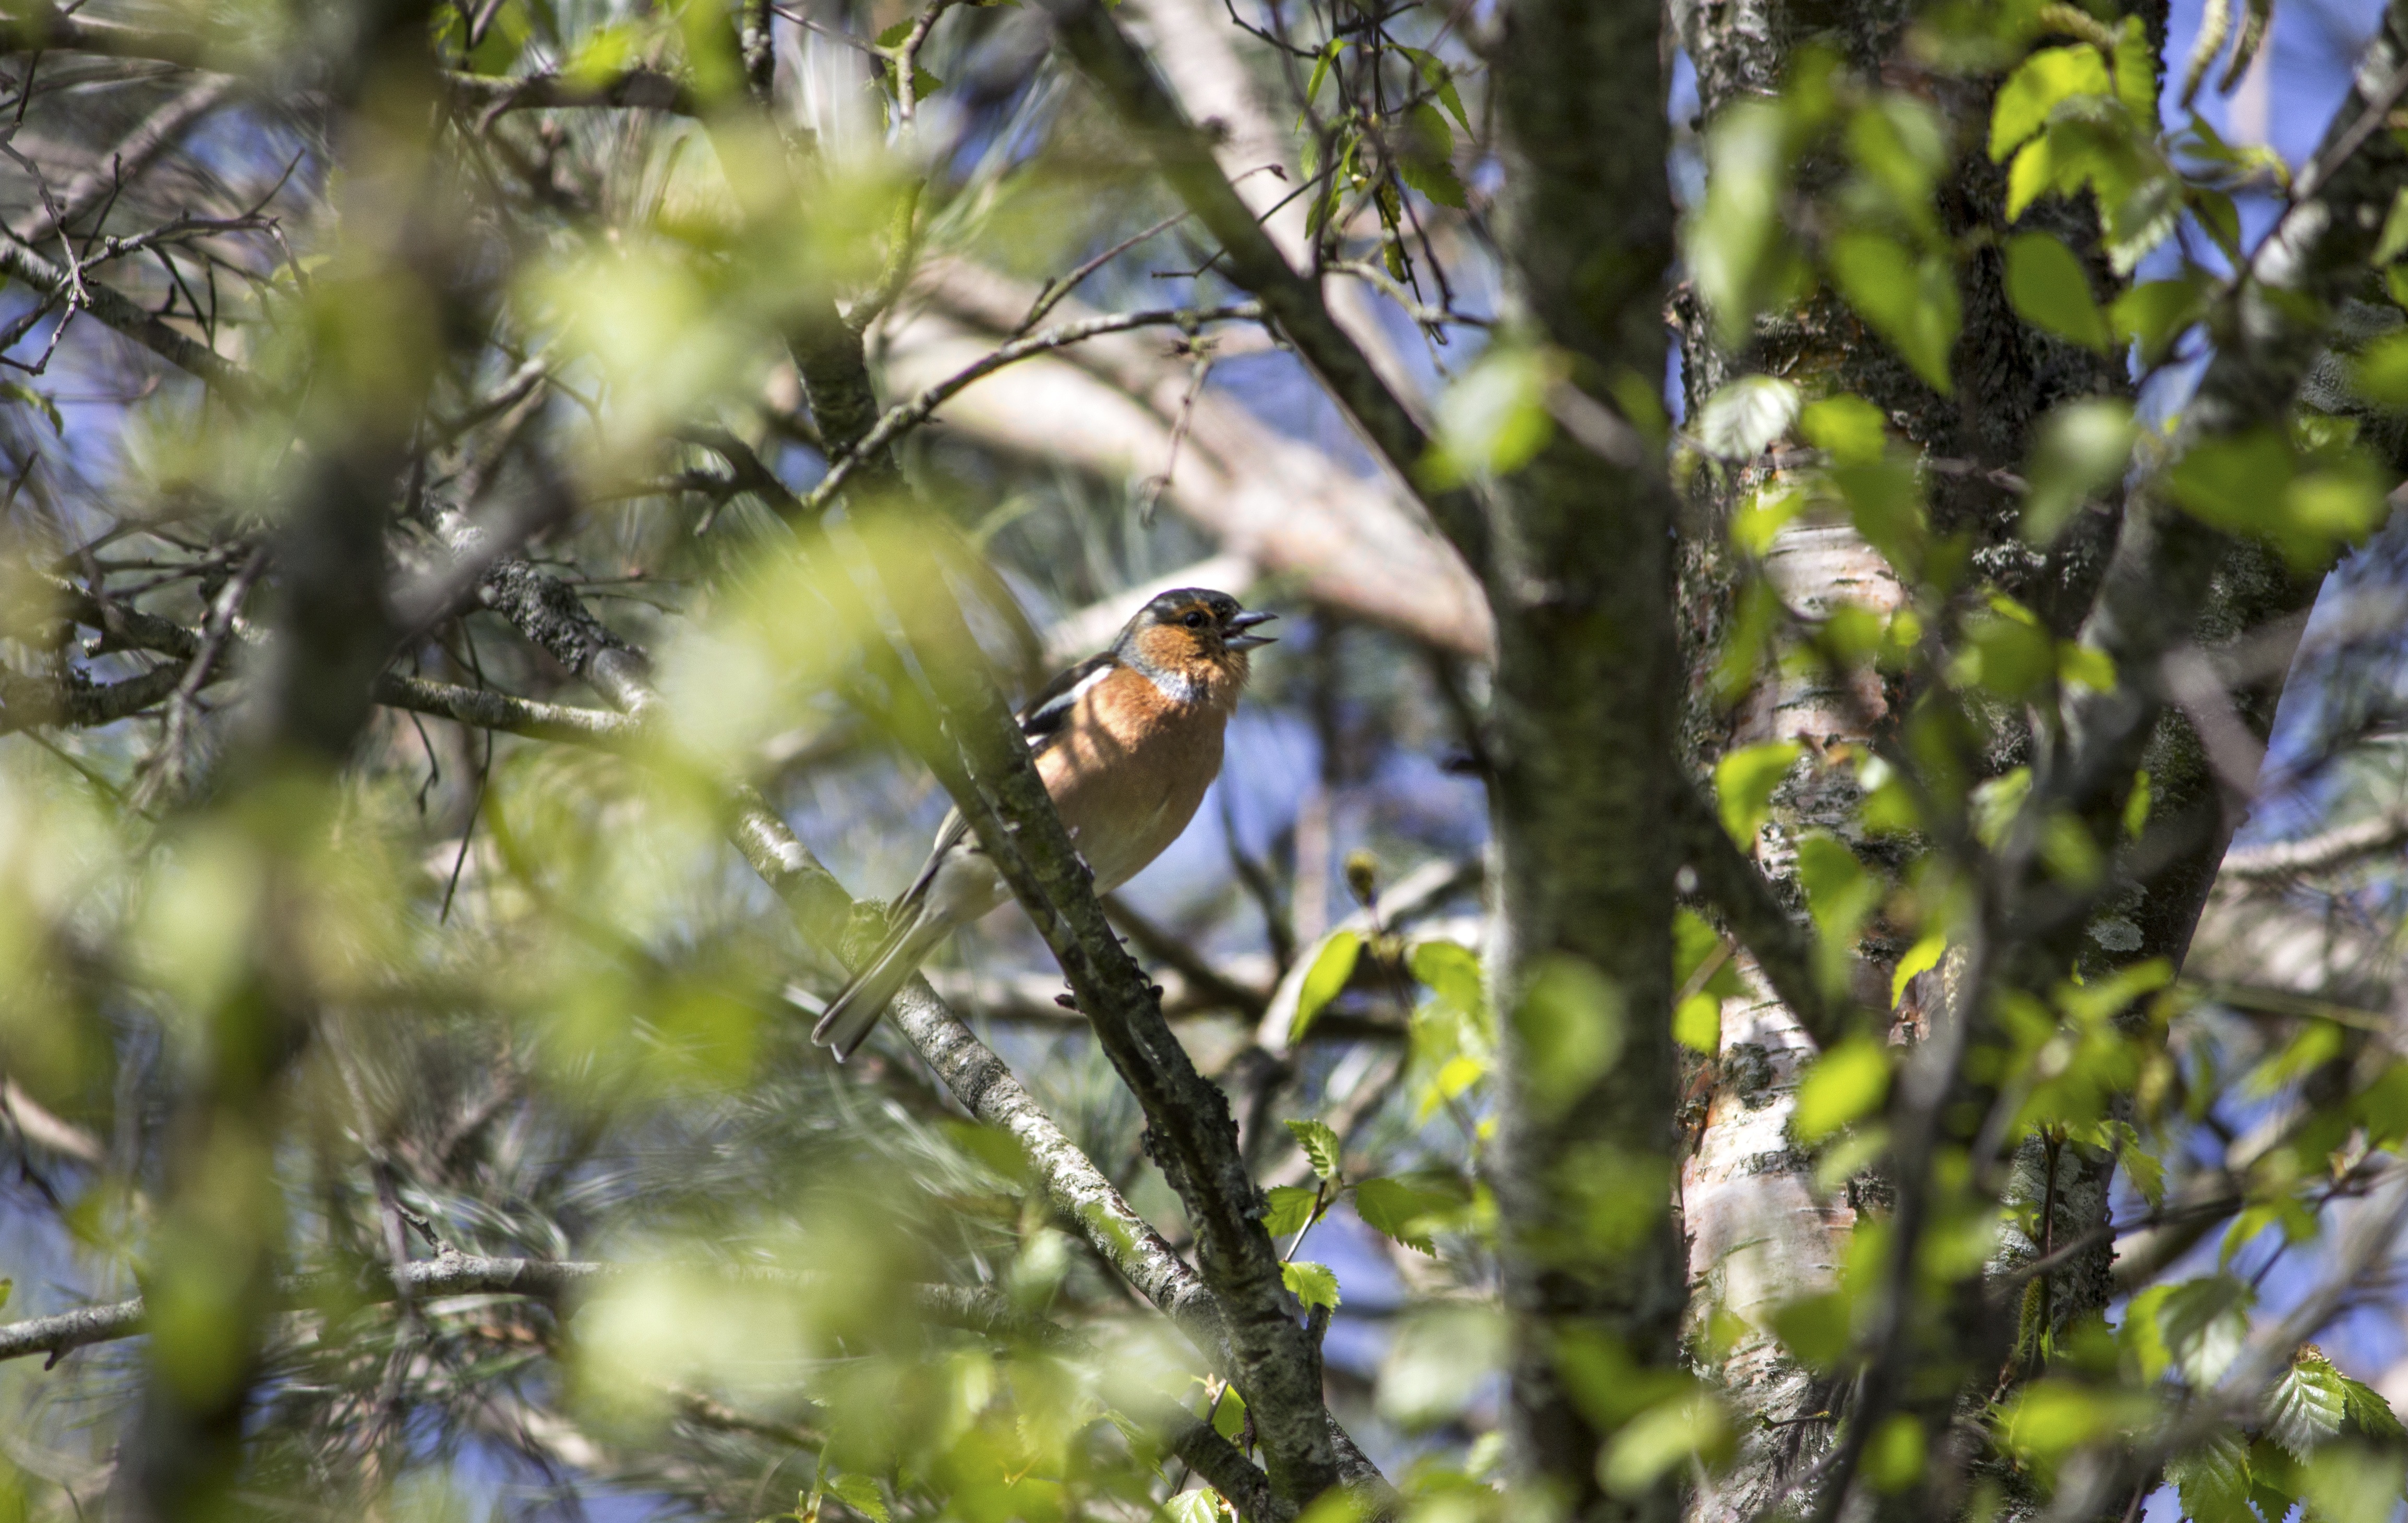
tree, nature, branch, bird, flower, animal, wildlife, wild, red, small, garden, robin, fauna, single, breast, perching bird